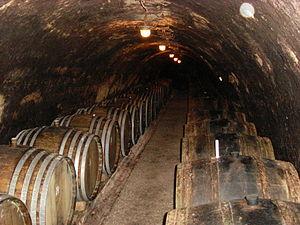
La viticulture en Slovaquie commence au Iᵉʳ millénaire av. J.-C.. La seconde moitié du Moyen Âge peut être considérée comme une période particulièrement bénéfique pour le développement de la viticulture, le seul événement désastreux pour la région ayant été l'invasion des Tatars au XIIᵉ siècle.